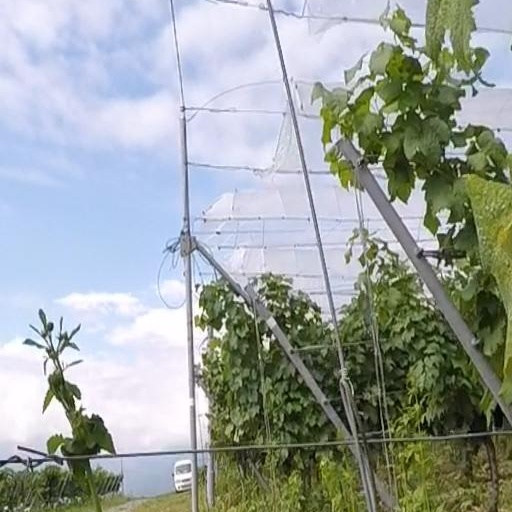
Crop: grape